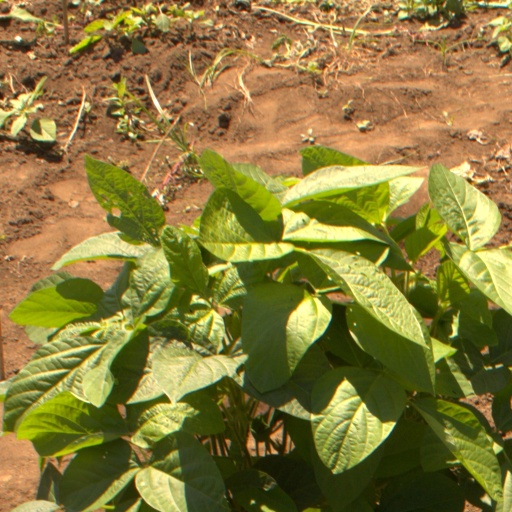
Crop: soybean